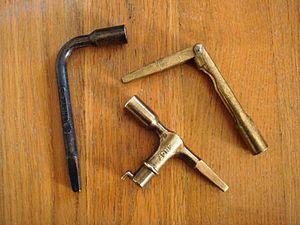
Il s'agit des trois modèles de clés de Berne, utilisées couramment par le personnel de la SNCF
La clef de Berne est un roman écrit par le critique d'art et écrivain Alain Georges Leduc en 1998.
Une clé de Berne, nommée ainsi d'après la capitale suisse Berne, est une paire de clés carrées destinée aux serrures des portières des voitures et des fourgons des trains de voyageurs standardisées lors de la conférence internationale pour l'unité technique des chemins de fer tenue à Berne du 10 au 15 mai 1886. Ces clés bien qu'ancienne sont toujours utilisé par le personnel SNCF. Le texte actuel de ce traité date de 1938. Cette clé permet également la manœuvre des commutateurs de sécurité en plein-air, l'ouverture des armoires de service et, comme indiqué plus haut, l'accès aux voitures à l'exception des cabines de conduite et locomotives.